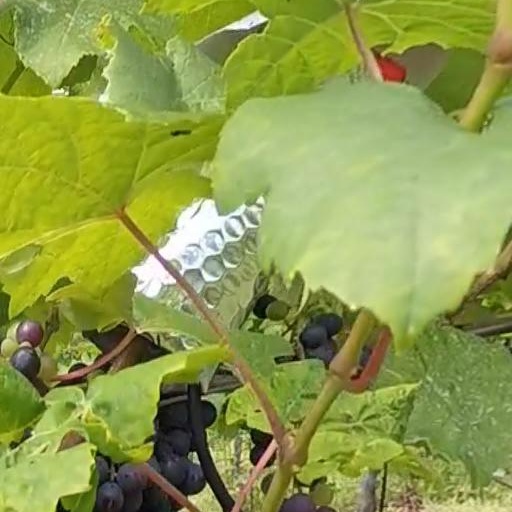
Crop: grape